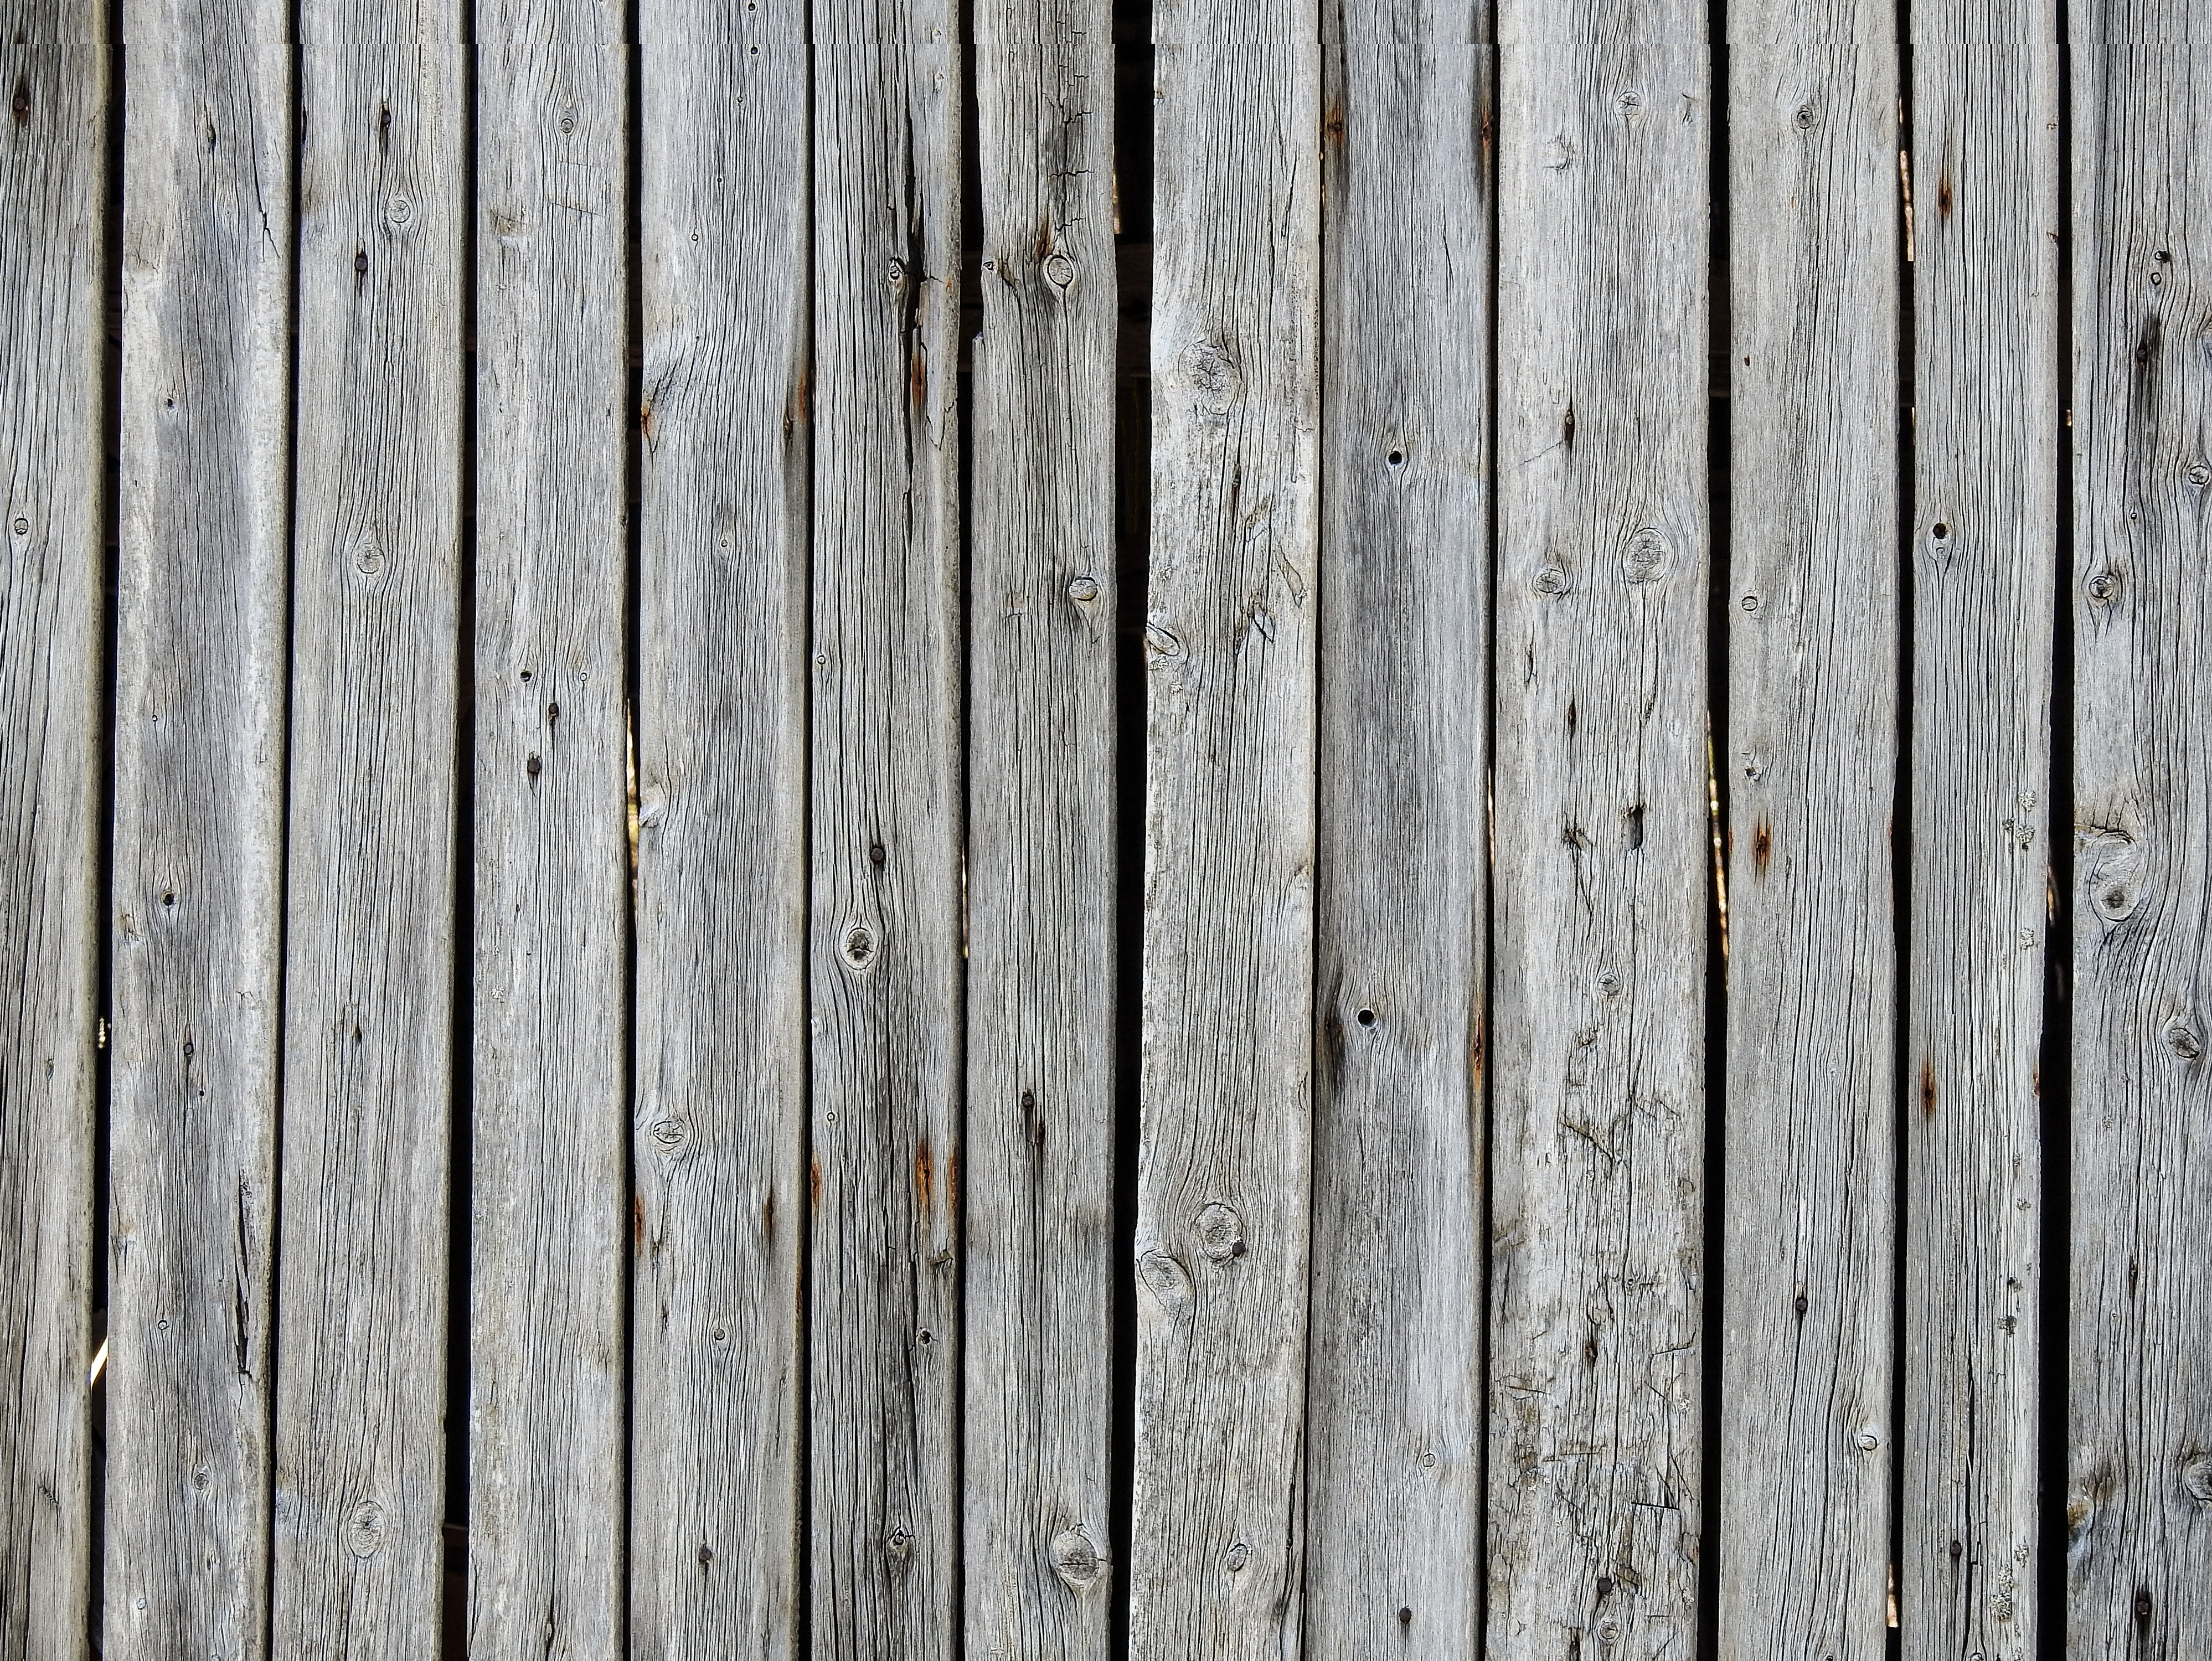
background, wooden, old, wood, texture, rough, pattern, vintage, surface, timber, design, tree, wall, gray, rustic, retro, decoration, board, plank, lumber, wood stain, line